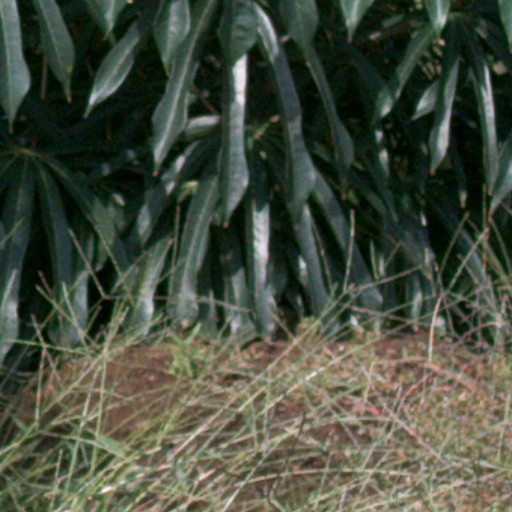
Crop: cassava